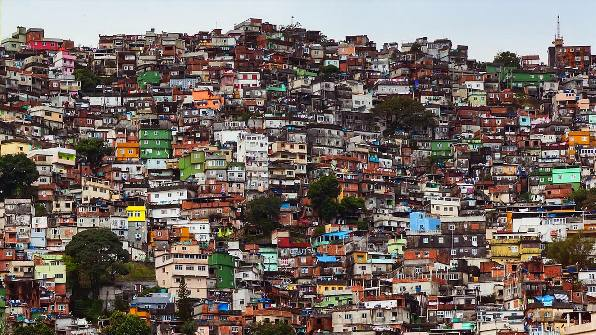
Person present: No